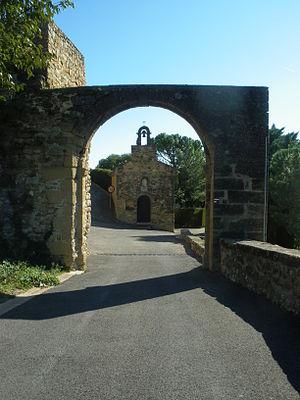
Chapelle à Carainne, Vaucluse, France
Cairanne est une commune française, située dans le département de Vaucluse en région Provence-Alpes-Côte d'Azur.